Mark 14 torpedo

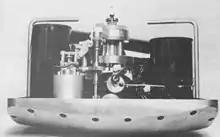
Mark 6 Mod 1 exploder used early in the war. Later on it was replaced with the Mark 6 Mod 5.

The Mark 14 was central to the torpedo scandal of the U.S. Pacific Fleet Submarine Force during World War II. Inadequate production planning led to severe shortages of the weapon. The frugal, Depression-era, peacetime testing of both the torpedo and its exploder was woefully inadequate and had not uncovered many serious design problems. Torpedoes were so expensive that the Navy was unwilling to perform tests that would destroy a torpedo. Furthermore, the design defects tended to mask each other. Much of the blame commonly attached to the Mark 14 correctly belongs to the Mark 6 exploder. These defects, in the course of fully twenty months of war, were exposed, as torpedo after torpedo either missed by running directly under the target, prematurely exploded, or struck targets with textbook right angle hits (sometimes with an audible clang) yet failed to explode.